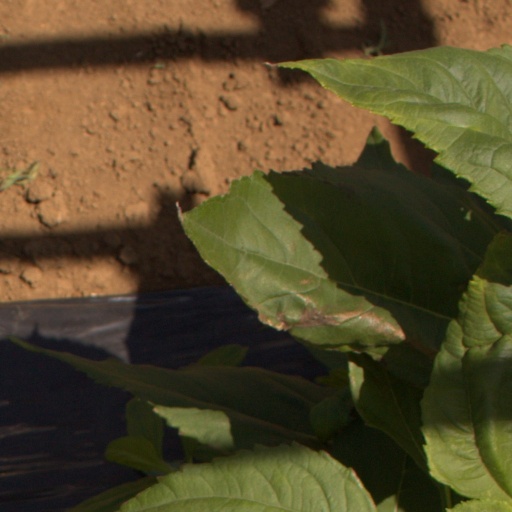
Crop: Jerusalem artichoke